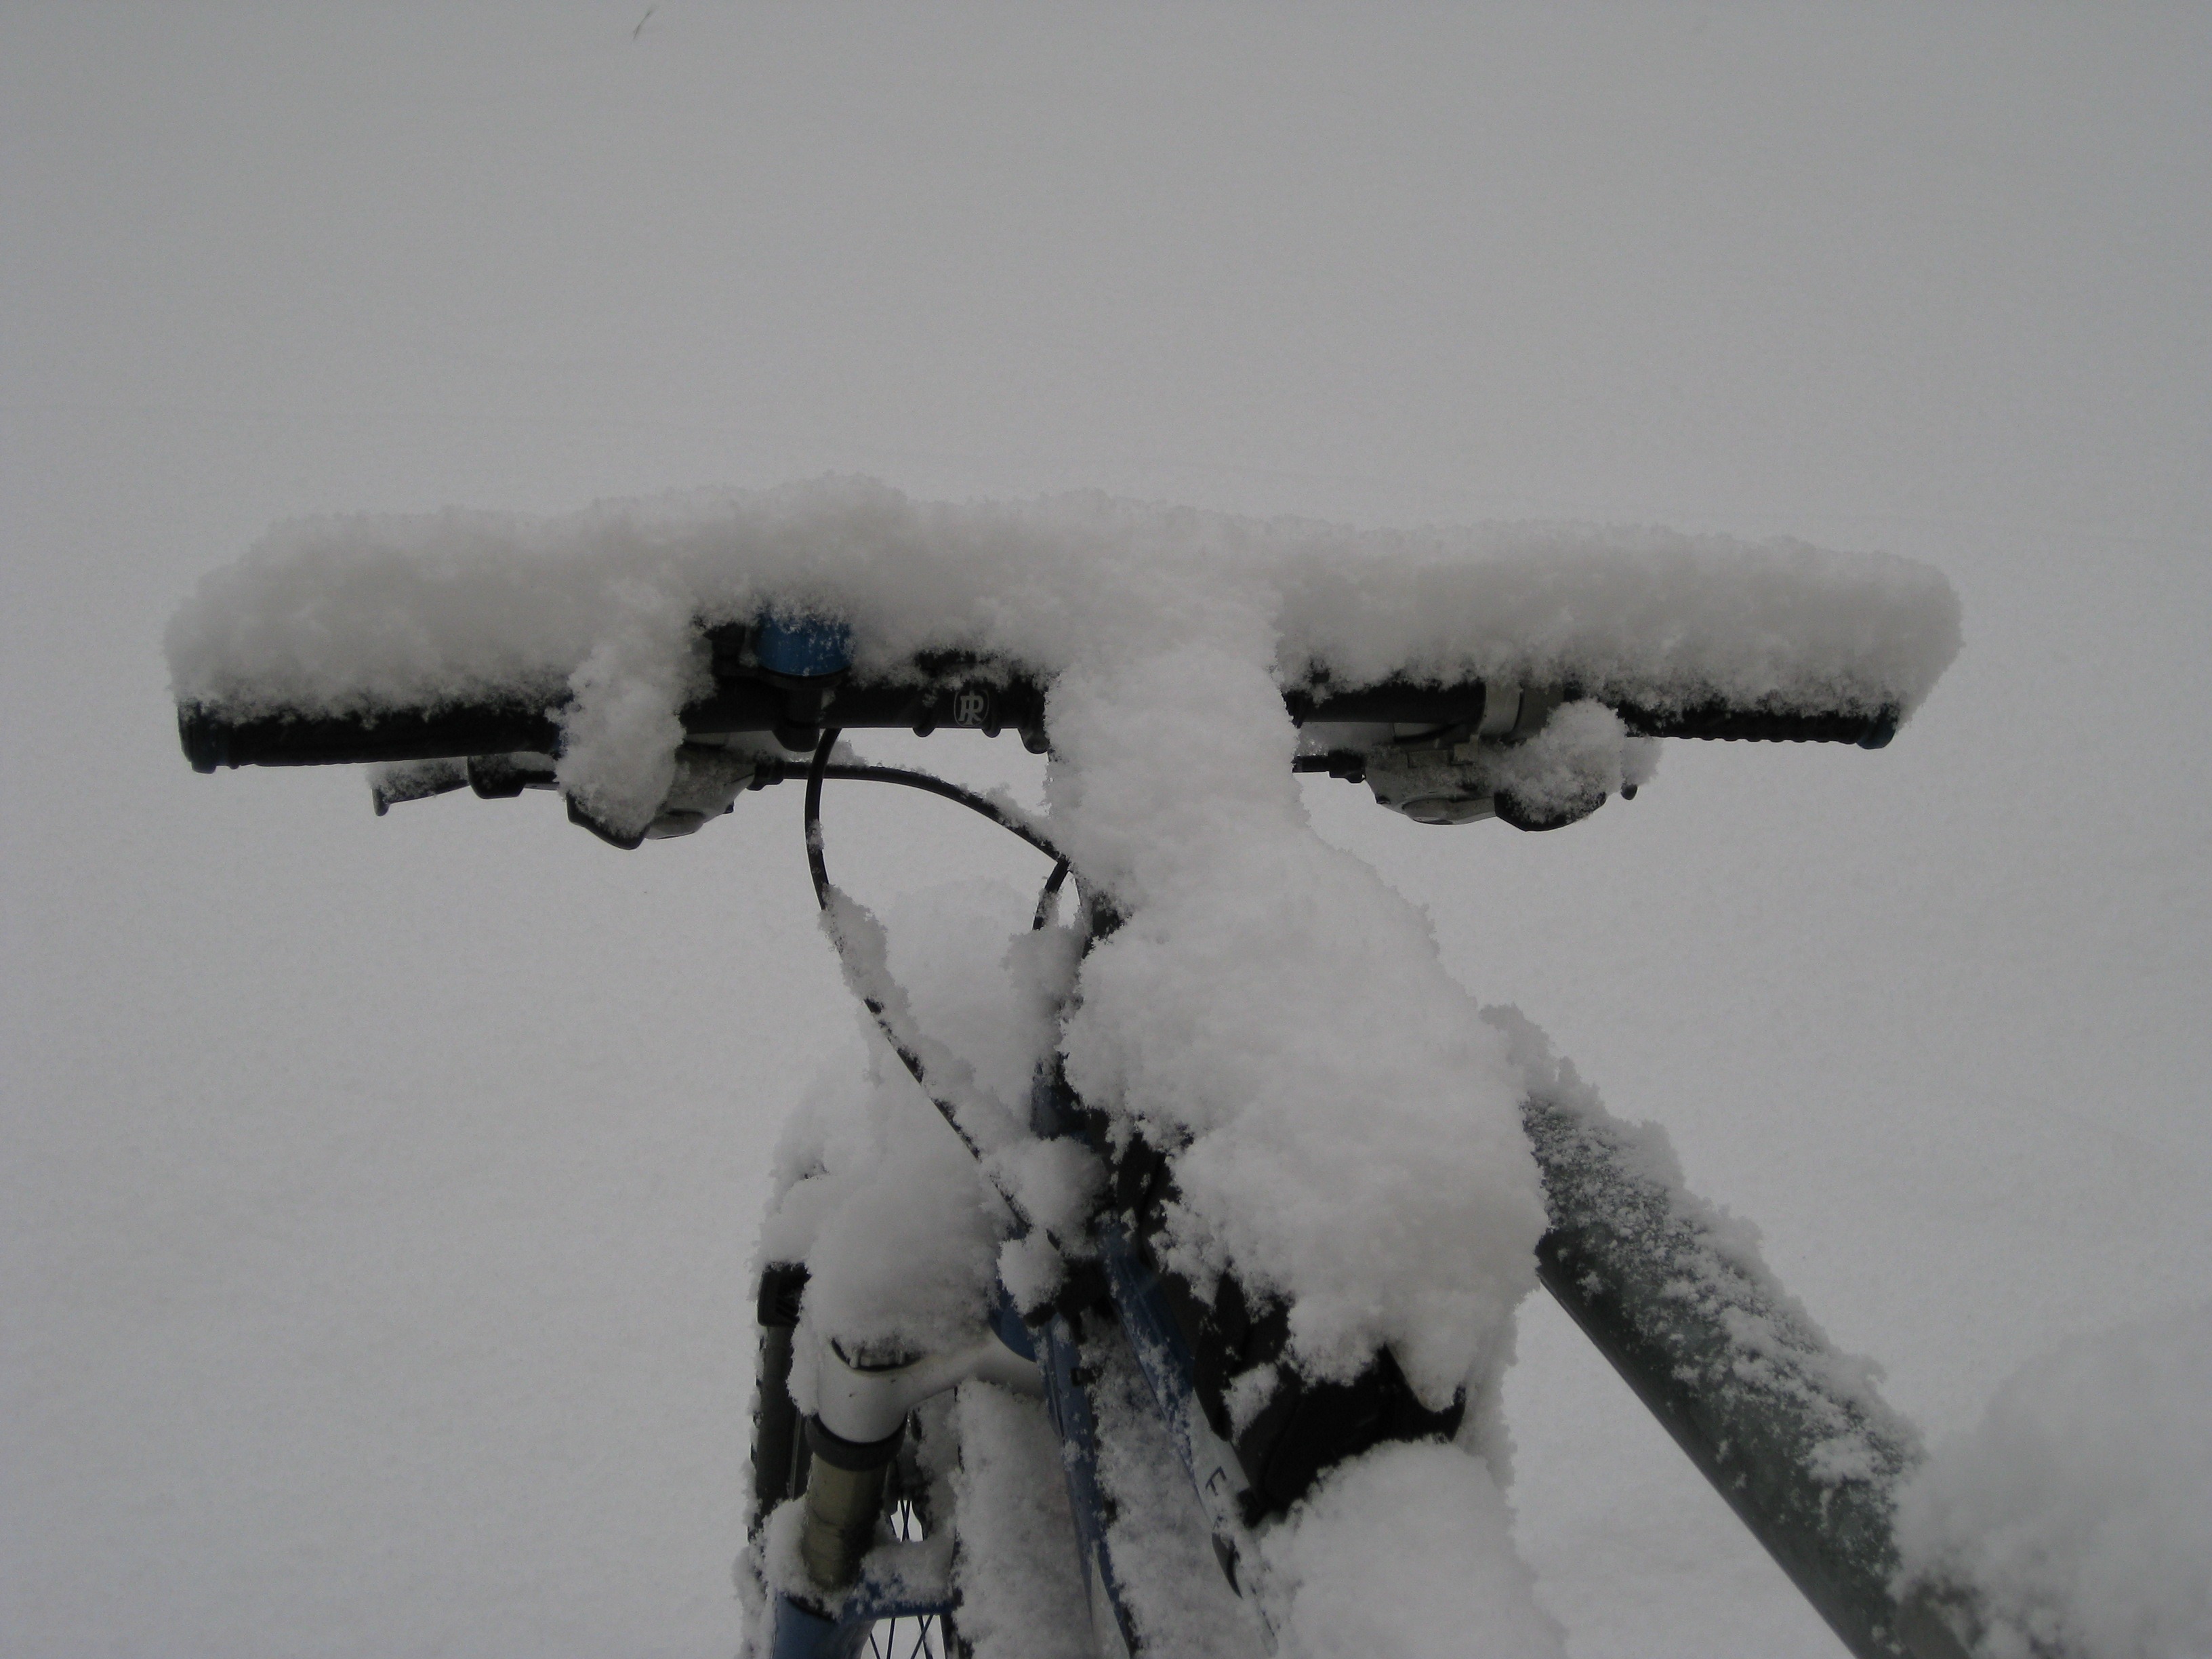
snow, winter, white, bike, ice, weather, monochrome, season, mountain bike, blizzard, freezing, snowed in, atmosphere of earth, winter storm